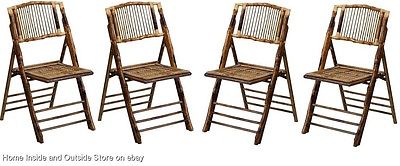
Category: chair